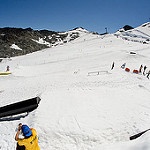
Scene: Outdoor